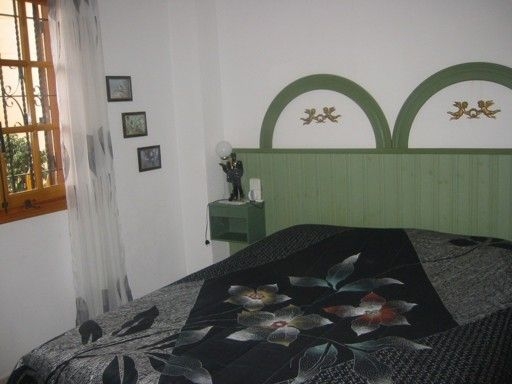
Room type: bedroom